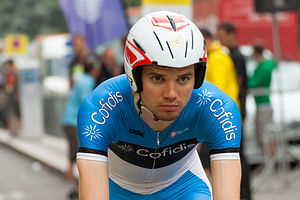
Rein Taaramäe
Rein Taaramäe er en estisk landevejscykelrytter, der cykler for det professionelle cykelhold Direct Énergie.